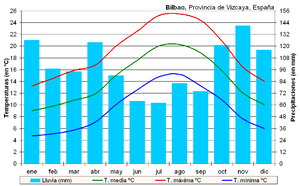
Bilbao /bilbao/, est une ville du Nord de l'Espagne d'environ 350 000 habitants, capitale de la province de Biscaye et de la comarque du Grand Bilbao.